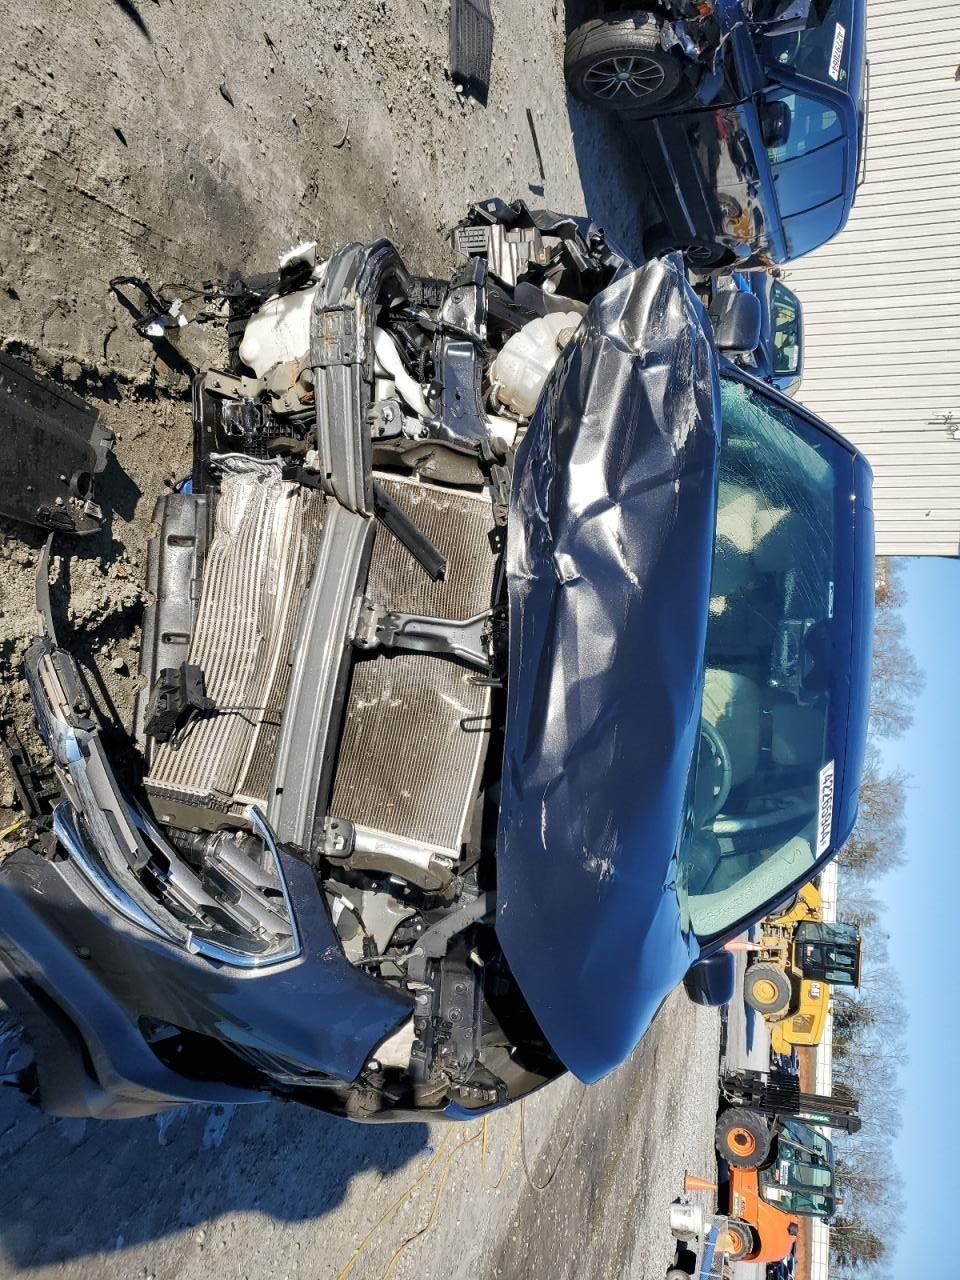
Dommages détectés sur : plaque d'immatriculation avant, pare-choc avant, feu avant droit, feu avant gauche, capot, pare-brise avant, aile avant droite, aile avant gauche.
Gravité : majeur